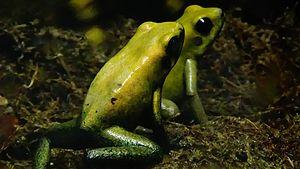
Phyllobates terribilis Ménagerie du jardin des plantes de Paris
Phyllobates terribilis est une espèce d'amphibiens de la famille des Dendrobatidae, endémique de la côte pacifique de la Colombie. Cet anoure est assez semblable à certaines autres espèces du même genre, en particulier à Phyllobates bicolor. En français, elle est appelée kokoï de Colombie ou phyllobate terrible.